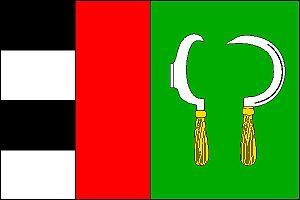
Žeravice est une commune du district de Hodonín, dans la région de Moravie-du-Sud, en République tchèque. Sa population s'élevait à 1 027 habitants en 2017.